Ber Borochov

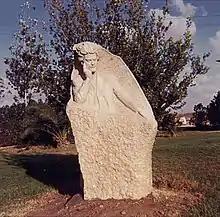
Ber Borochov statue at Kibbutz Mishmar Hanegev

The international Poale Zion movement also split into left and right factions, which have evolved respectively into the modern Israeli political parties of the leftist Mapam (later Meretz) and the non-Marxist party of Ben Gurion, Mapai (the precursor of the Israeli Labor Party). The European branch of the Left Poale Zion movement was effectively destroyed by the early 1950s; many of its members were killed by the Nazis during World War II, and the surviving activists were persecuted and ultimately outlawed under the various post-war Communist regimes of Eastern Europe.